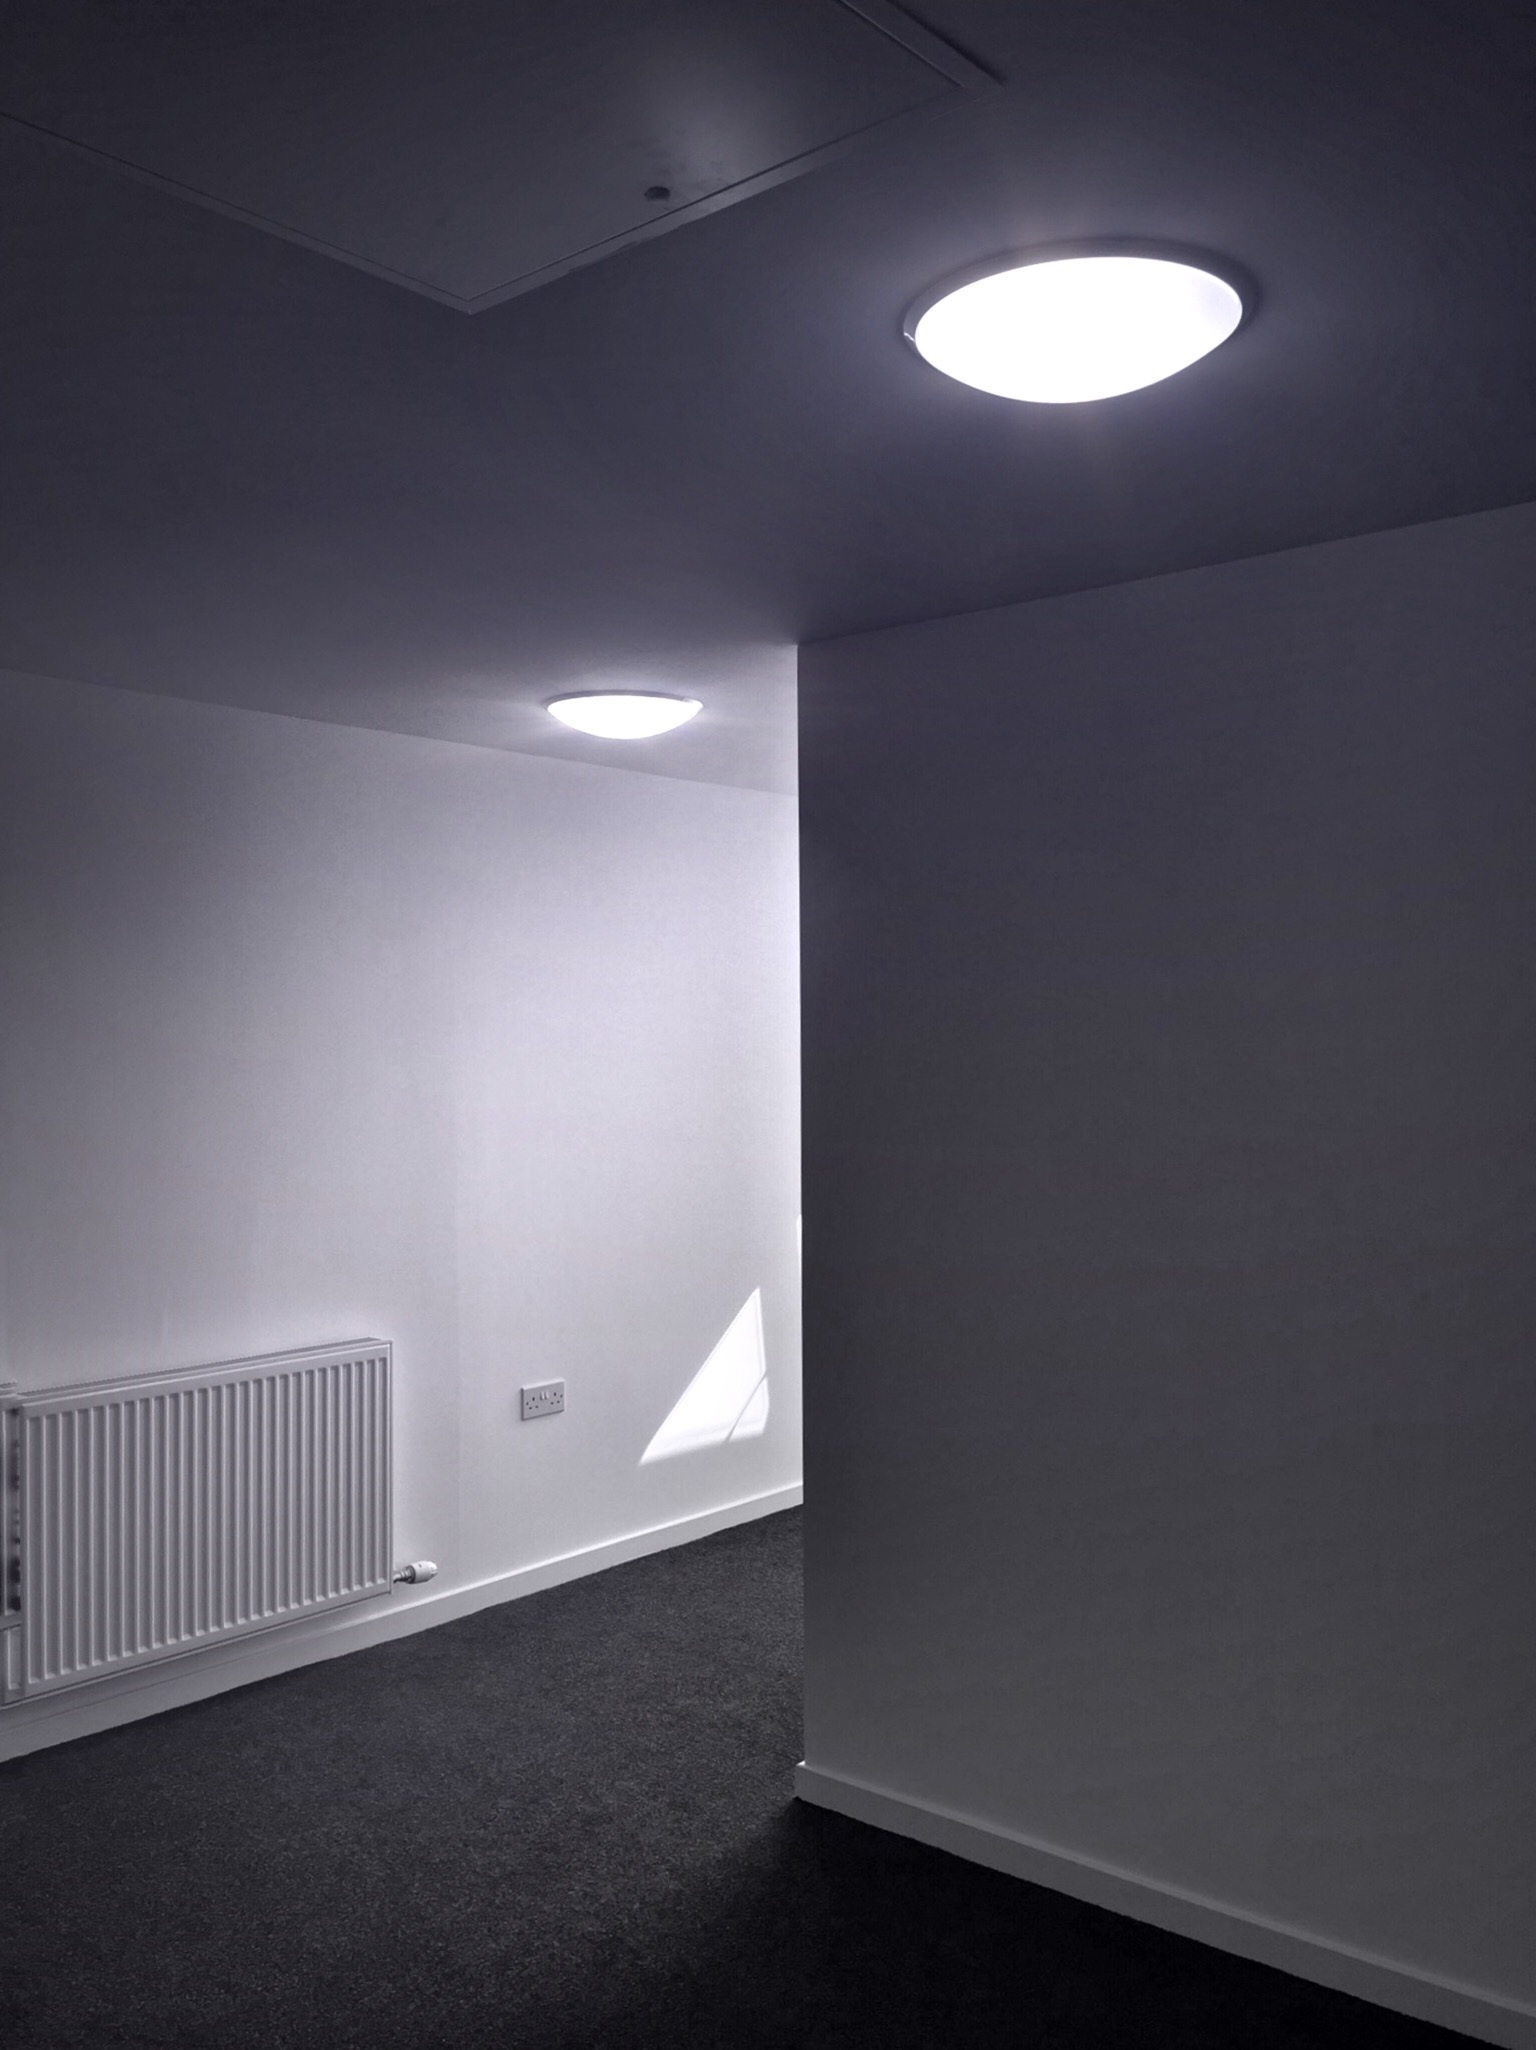
light, wall, ceiling, room, lighting, interior design, design, shape, daylighting